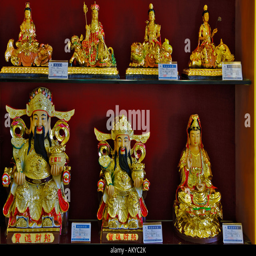
gift shop at the statue of deity